Sakai Hōitsu

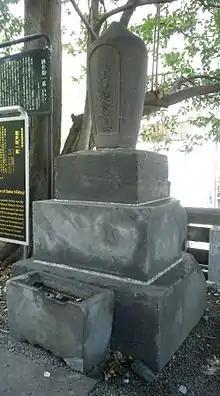
Sakai Hoitsu's tomb

was a Japanese painter of the Rinpa school. He is known for having revived the style and popularity of Ogata Kōrin, and for having created a number of reproductions of Kōrin's work.